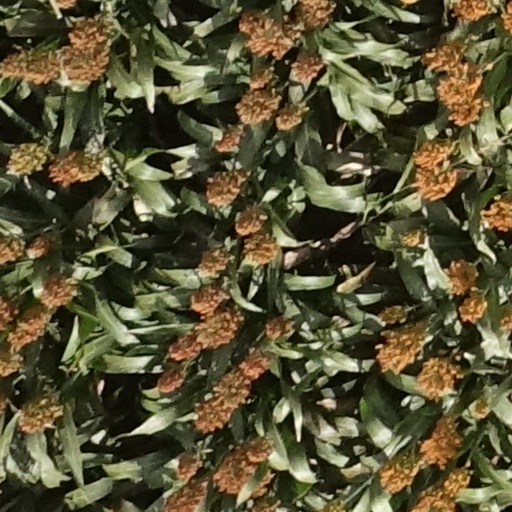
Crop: sorghum